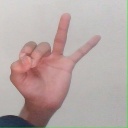
अक्षर: ण